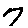
Label: 7